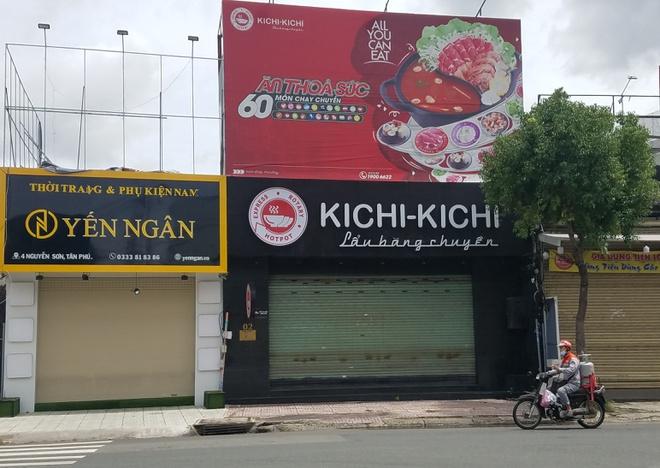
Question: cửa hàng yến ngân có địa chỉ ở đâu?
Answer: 4 nguyễn sơn, tân phú